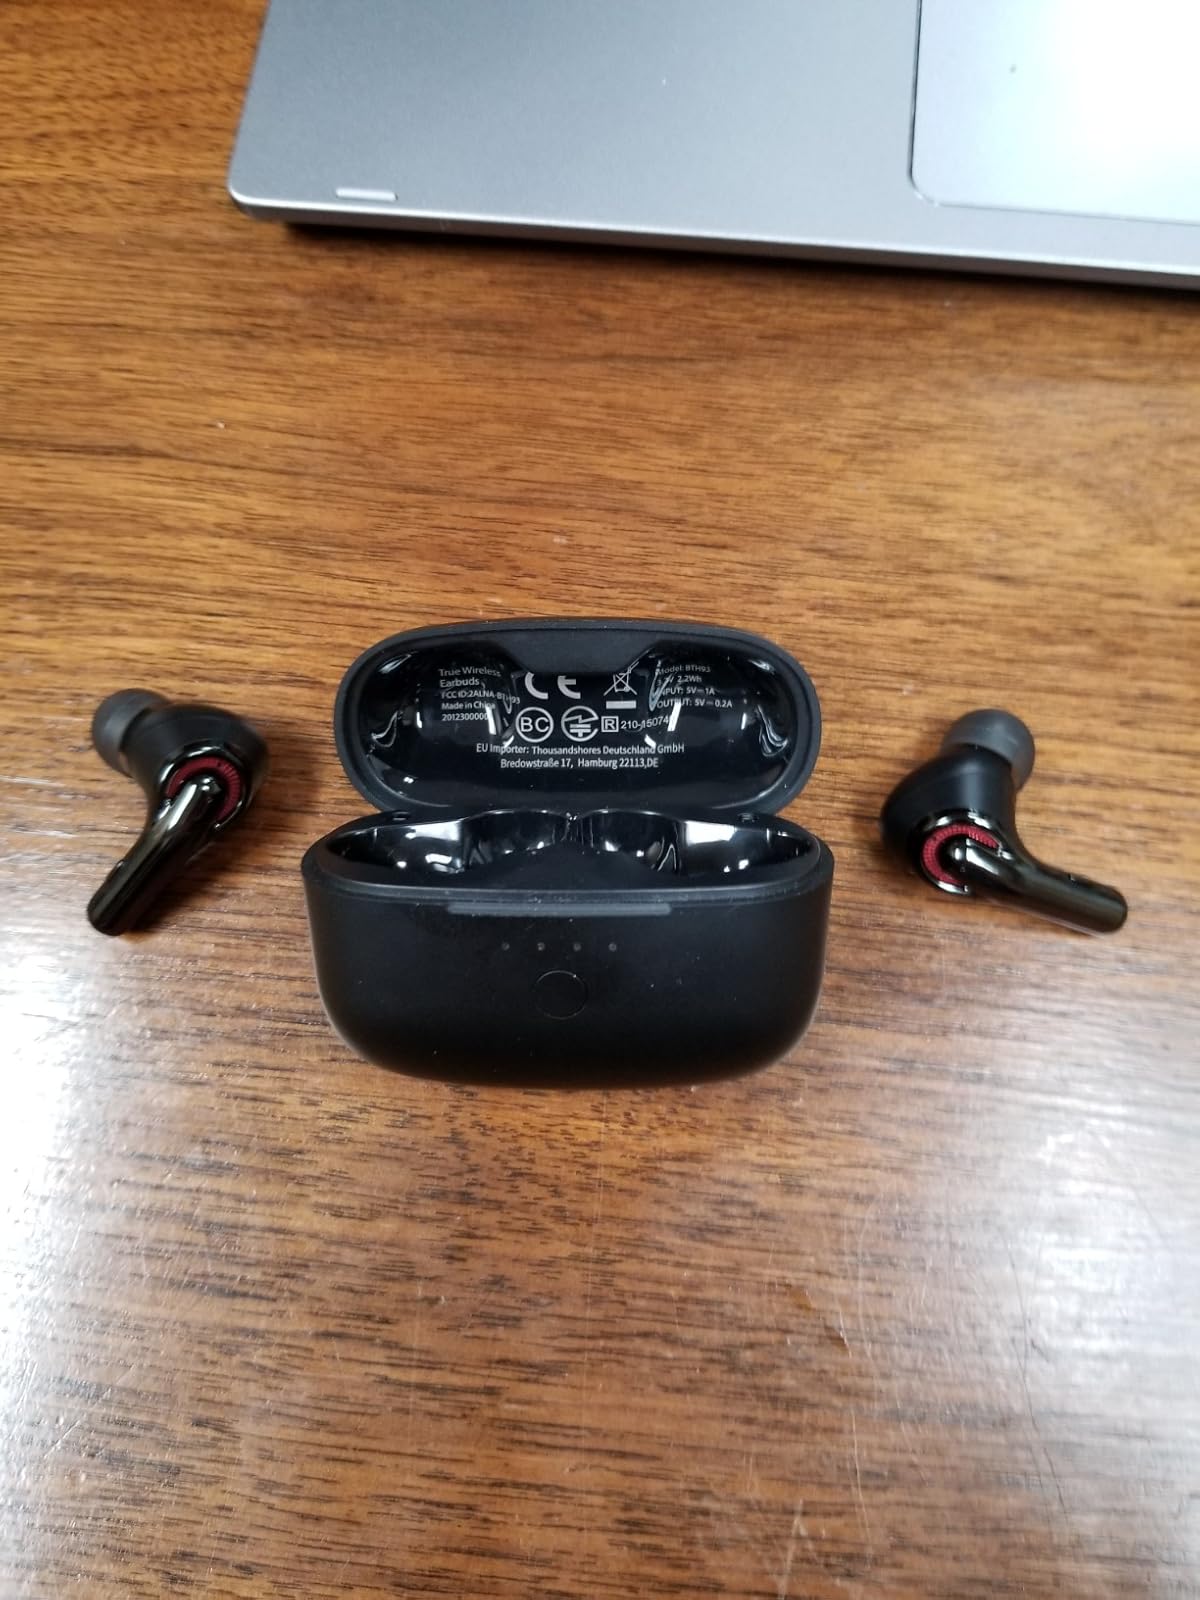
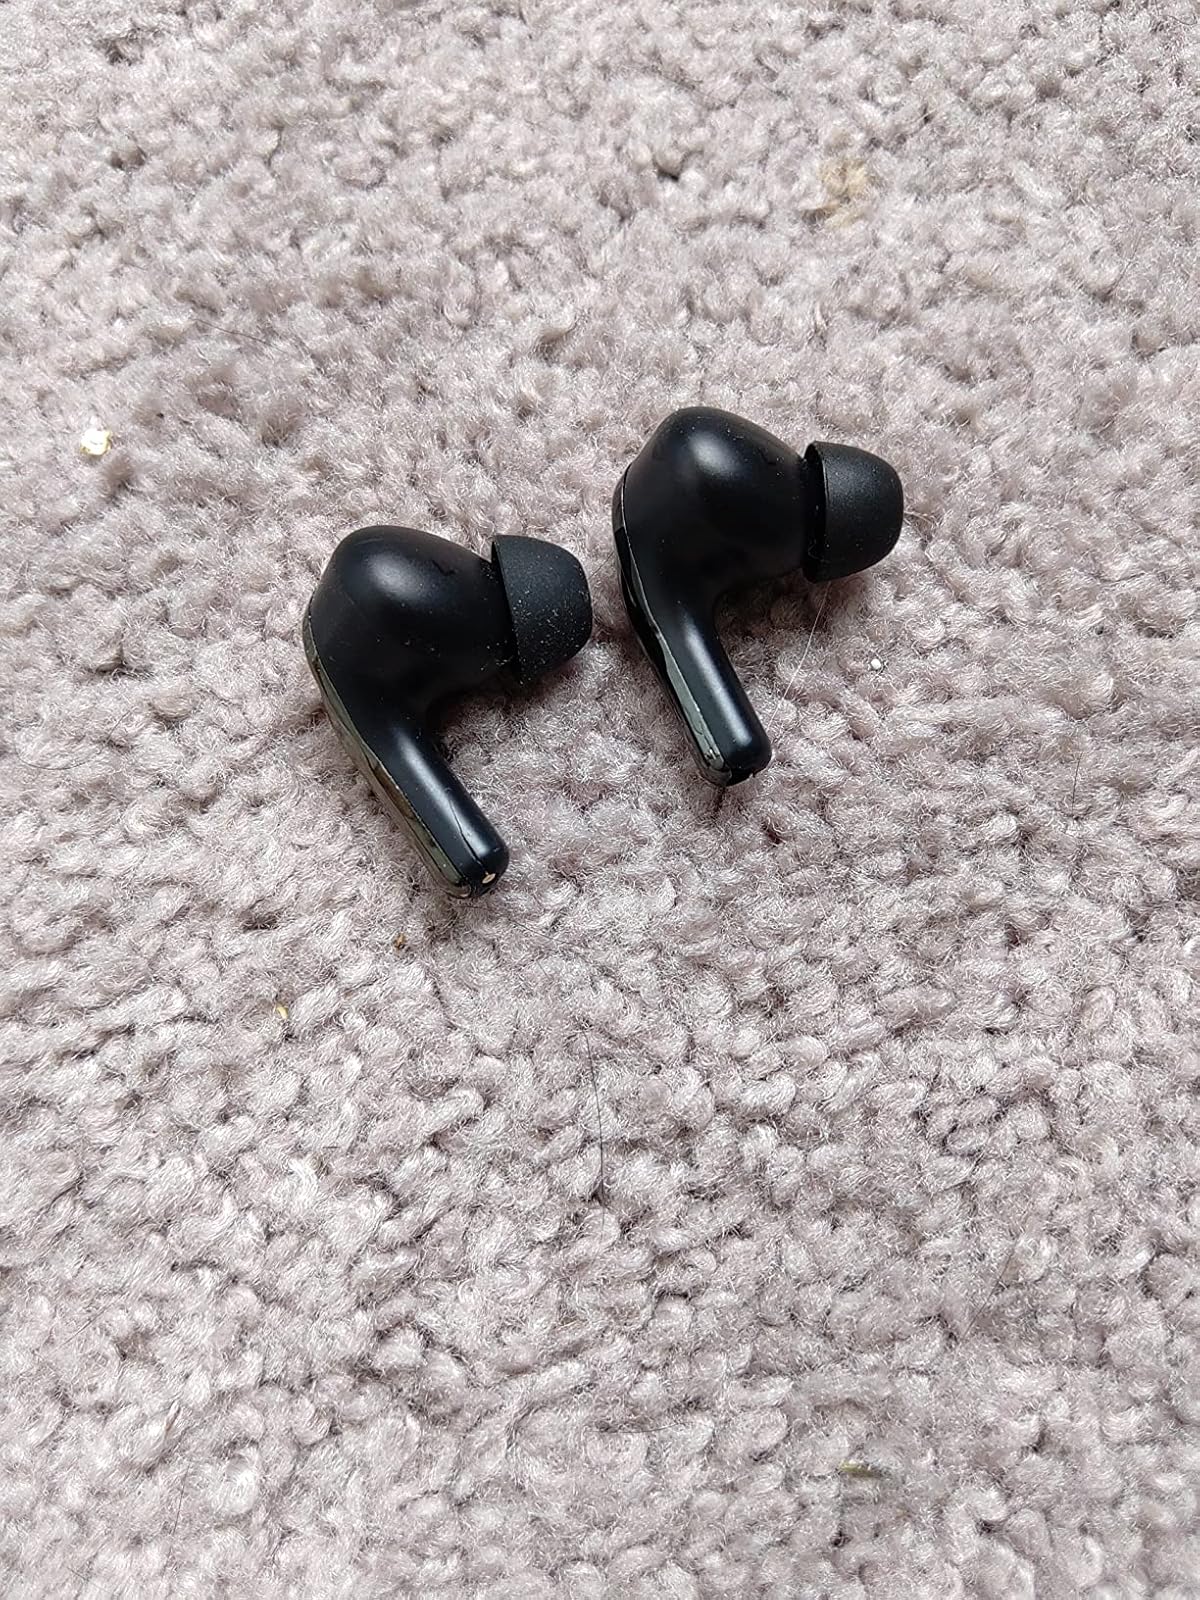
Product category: earbuds
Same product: yes